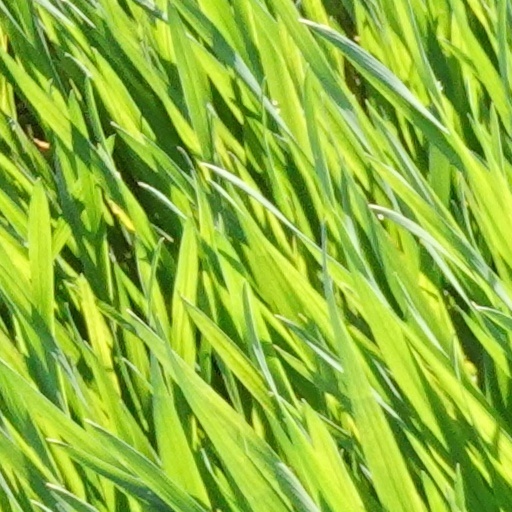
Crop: wheat